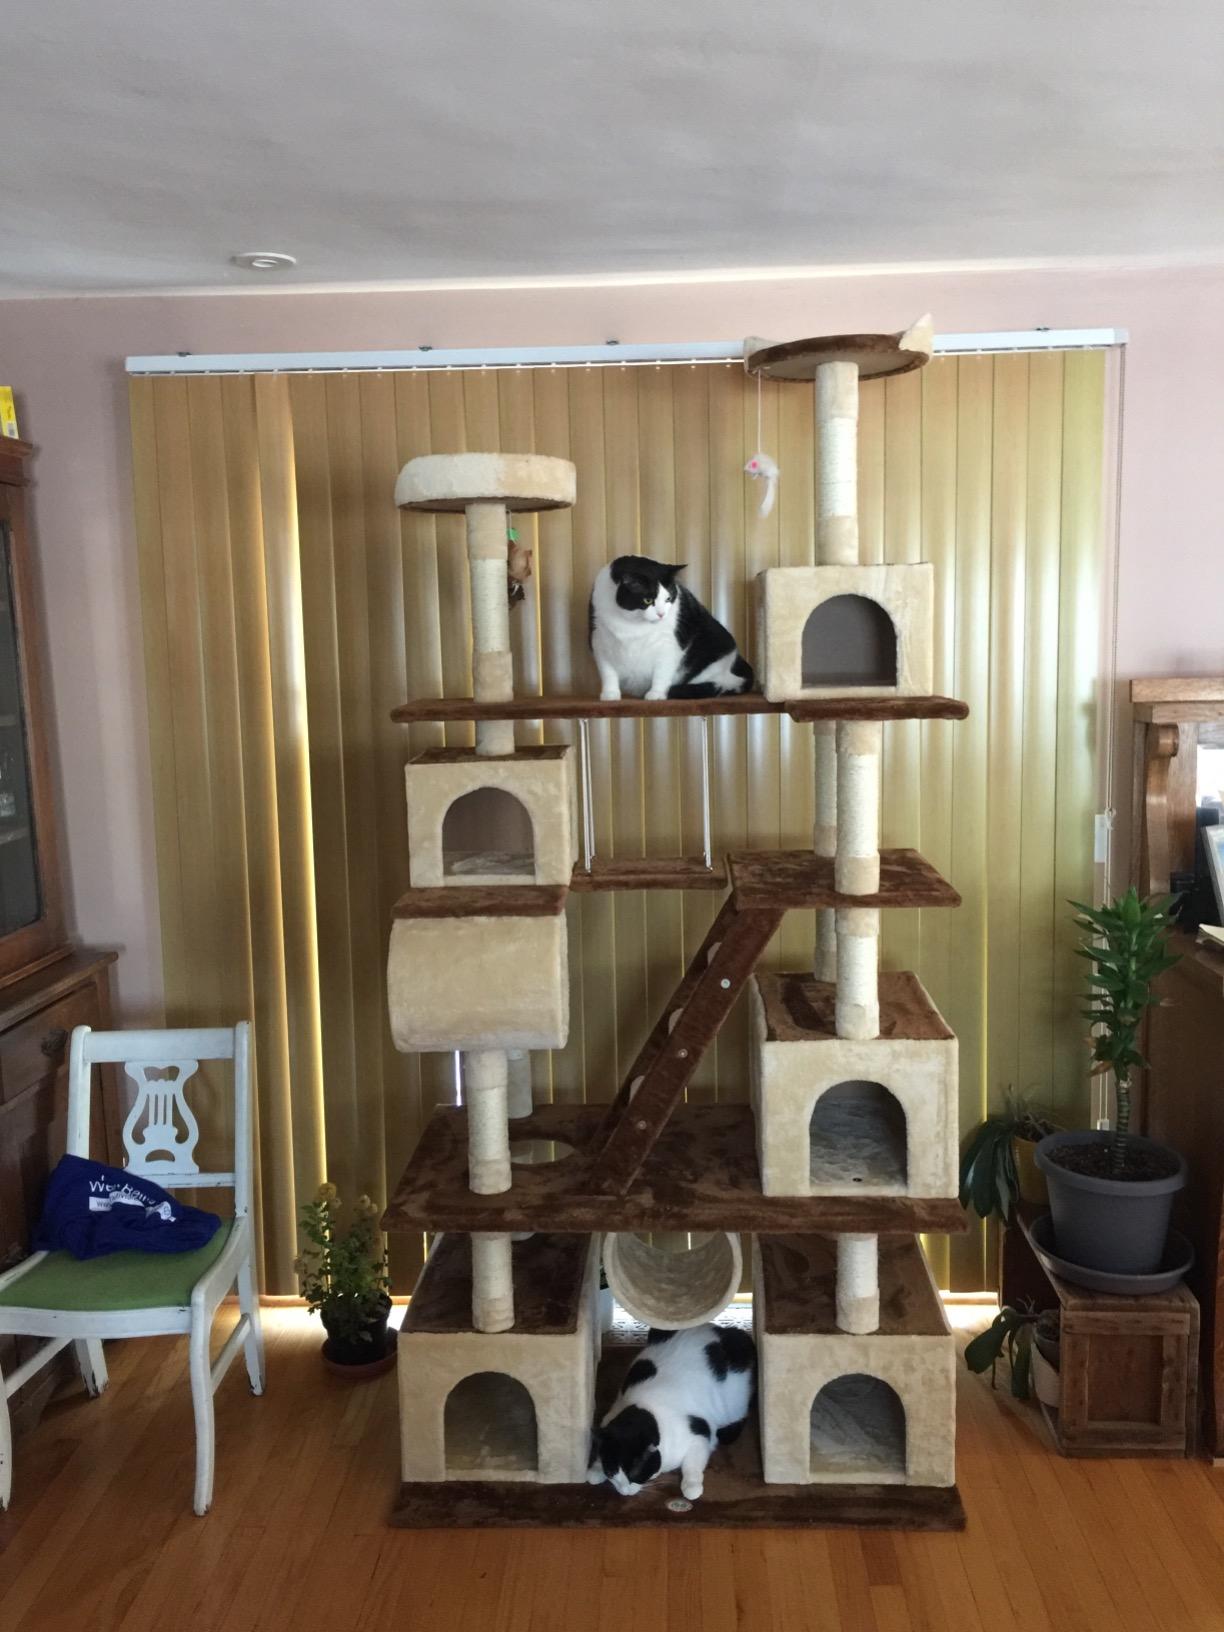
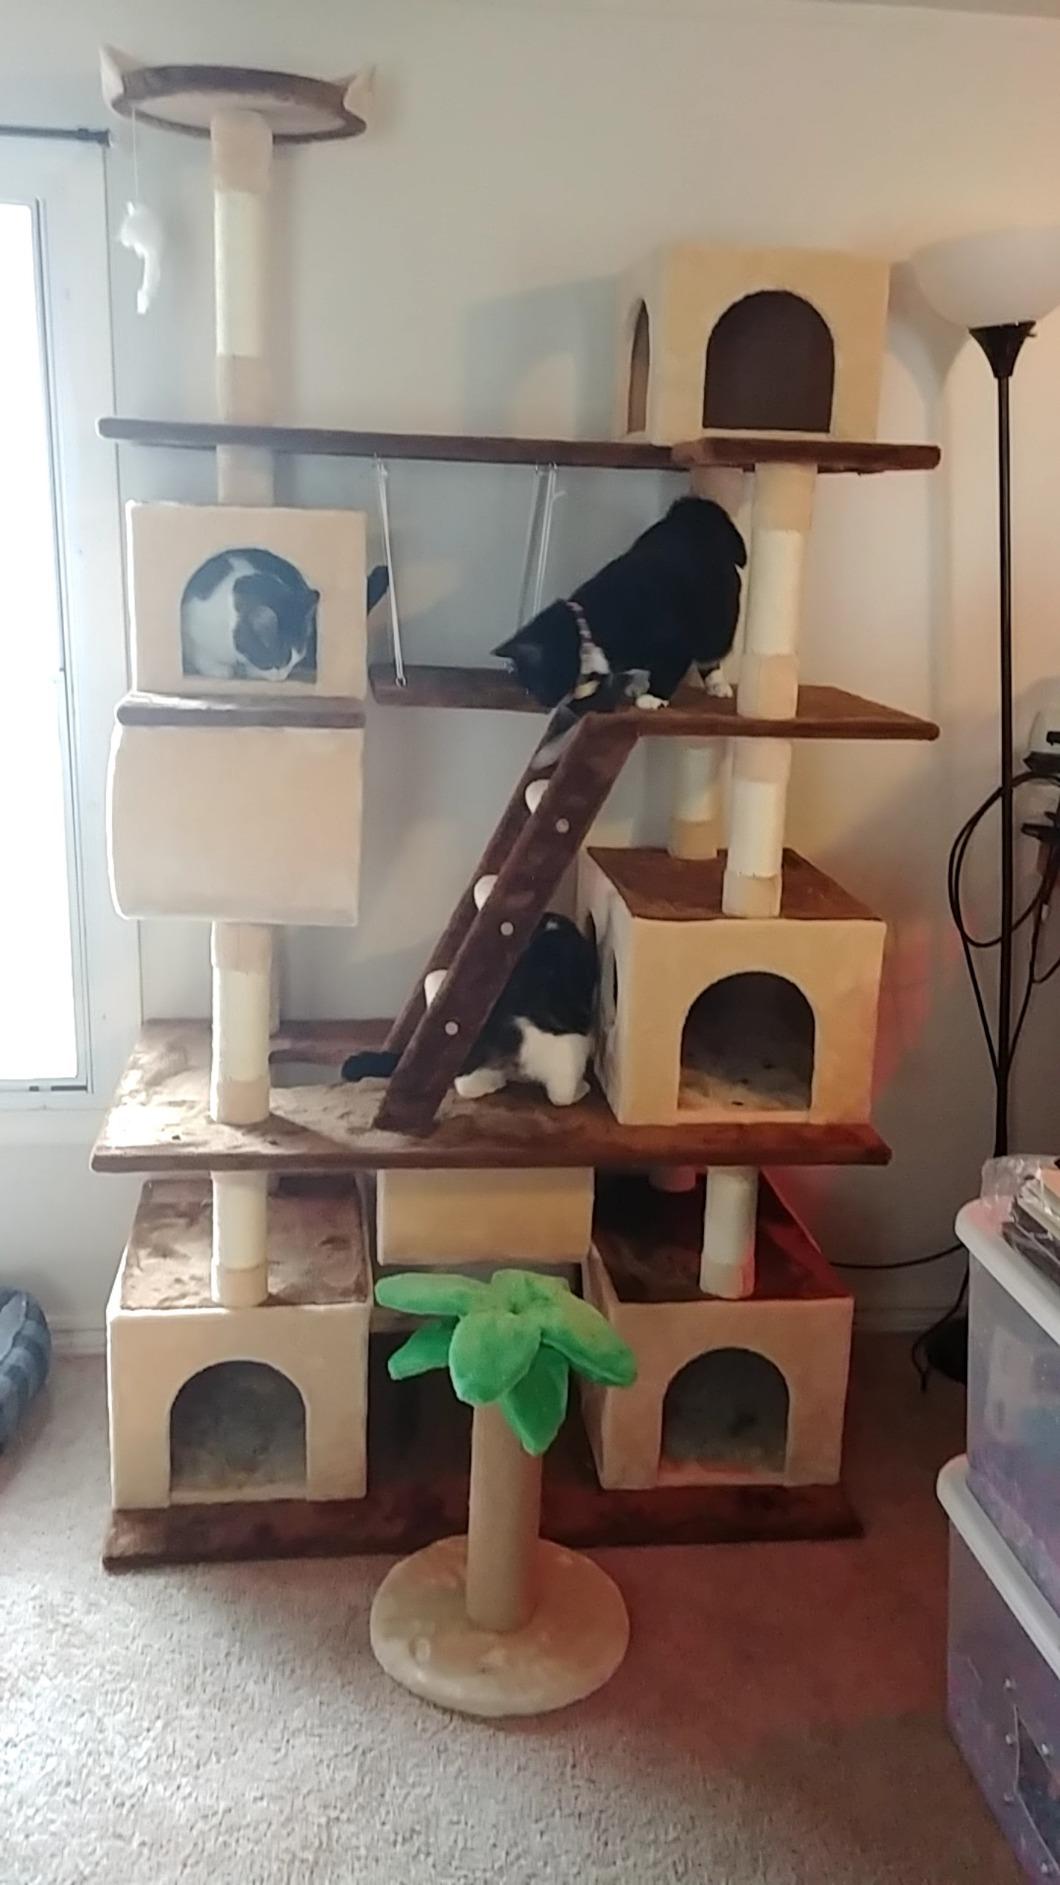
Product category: items_cat tree
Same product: yes